Guelph

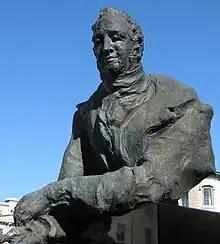
Bust of John Galt, downtown Guelph

John Galt, the first Superintendent of the Canada Company, was hired to help colonize Upper Canada. He selected Guelph as the headquarters of this British development firm. Galt was a popular Scottish poet and novelist who also designed the town to attract settlers and farmers to the surrounding countryside. His design intended the town to resemble a European city centre, complete with squares, broad main streets and narrow side streets, resulting in a variety of block sizes and shapes which are still in place today. The street plan was laid out in a radial street and grid system that branches out from downtown, a technique which was also employed in other planned towns of this era, such as Buffalo, New York.